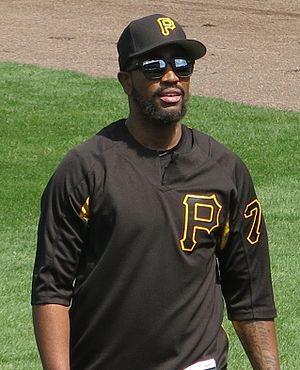
Felipe Javier Rivero est un lanceur gaucher des Pirates de Pittsburgh de la Ligue majeure de baseball.